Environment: real
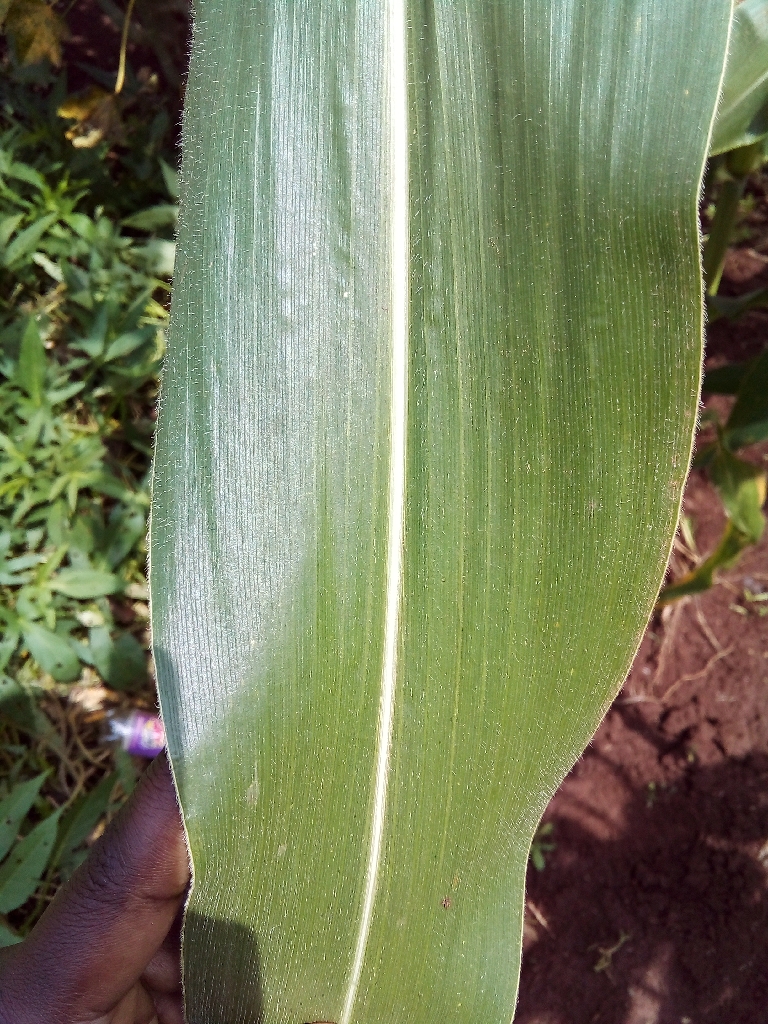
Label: healthy